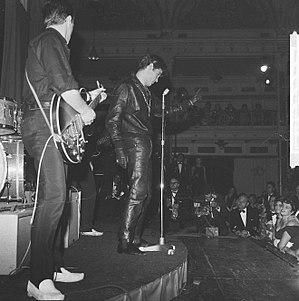
Vince Taylor, de son vrai nom Brian Maurice Holden, né le 14 juillet 1939 à Londres et mort le 27 août 1991 à Lutry, est un chanteur de rock britannique qui a fait l'essentiel de sa carrière en France. Très populaire dans les années 1960, il est l'auteur du titre Brand New Cadillac, qui sera repris par de nombreux groupes dont The Clash en 1979 sur leur album London Calling.